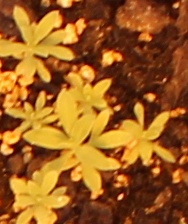
Label: Kochia